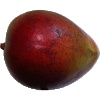
Label: red_mango